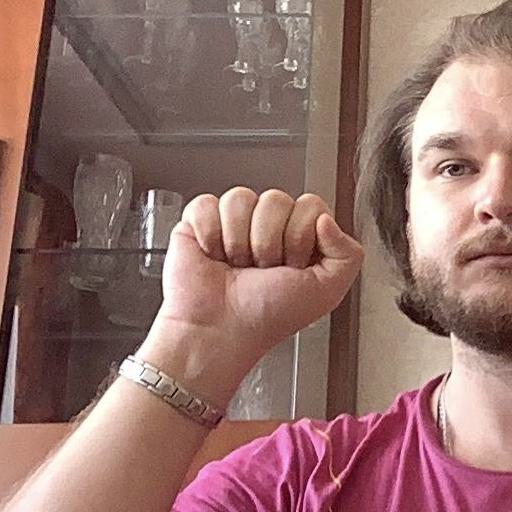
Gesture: fist